Periyar (2007 film)

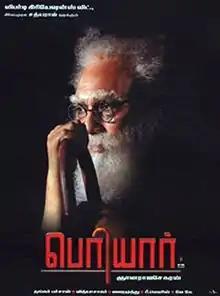
Poster

Periyar is a 2007 Indian Tamil-language biographical film, written and directed by Gnana Rajasekaran, about the life of the social reformer and rationalist Periyar E. V. Ramasamy, with Sathyaraj who plays the lead role. This movie was partly funded by the then Tamil Nadu government headed by Karunanidhi. The film was dubbed in Telugu and released as "Periyar Ramaswamy Naicker".